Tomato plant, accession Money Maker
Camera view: horizontal (90 deg, fisheye); turntable rotation: 270 degrees
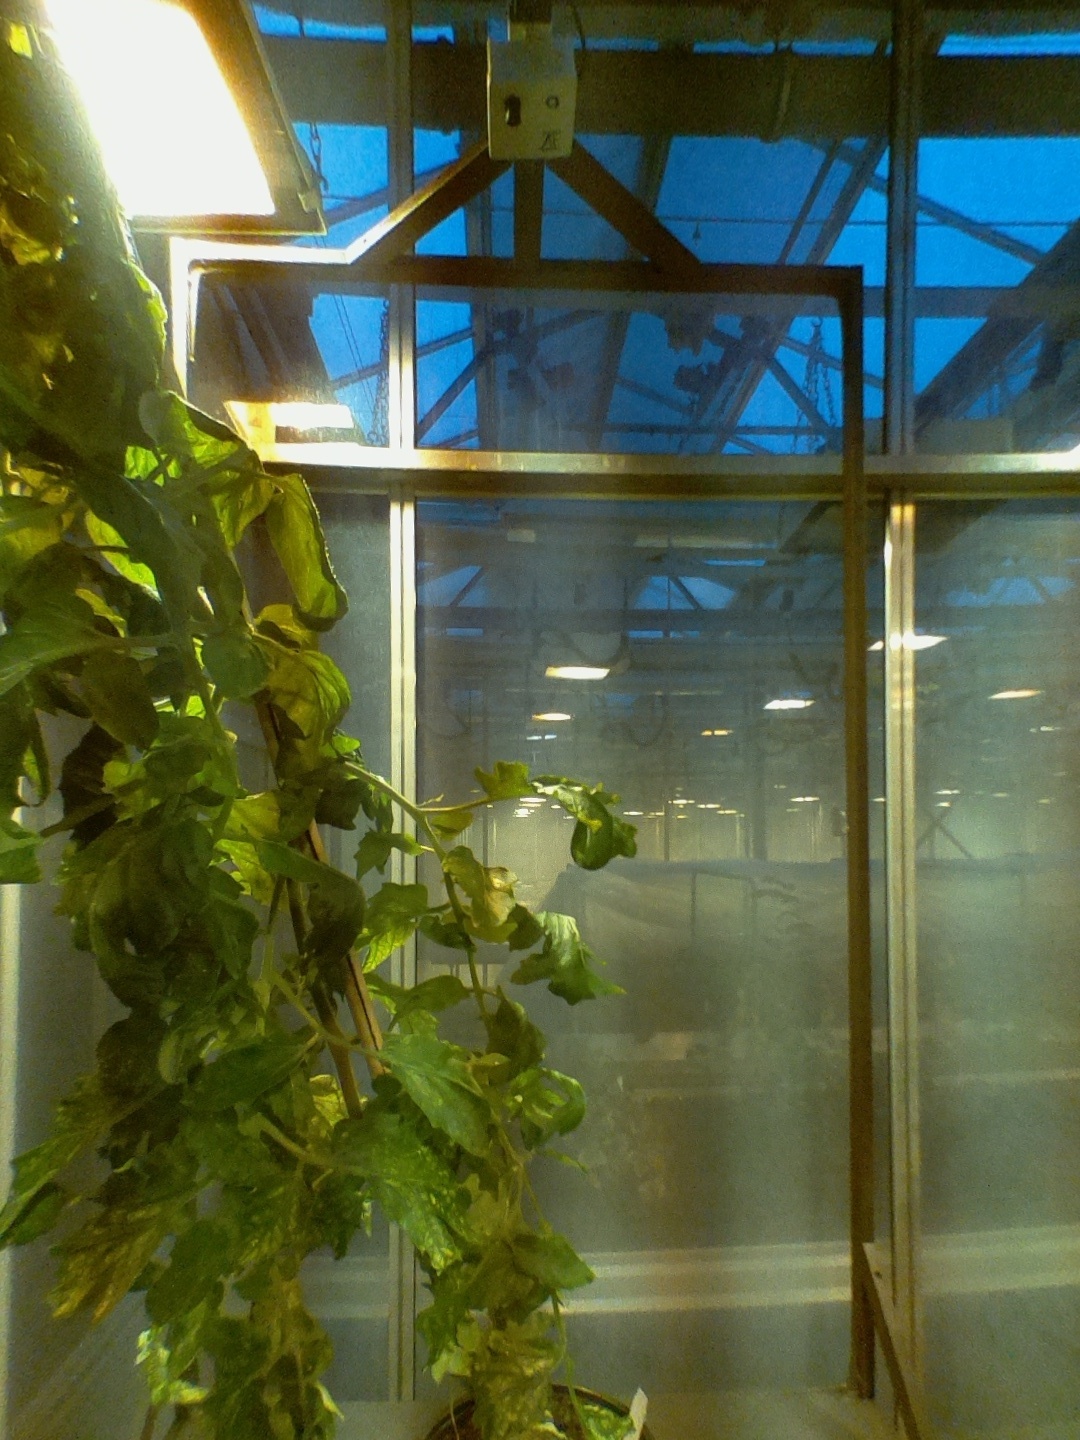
BBCH growth stage 71: 10%-20% of final fruit size